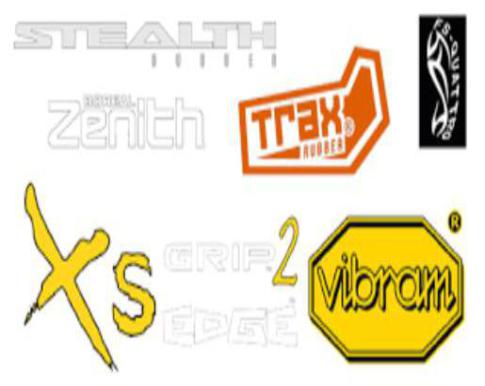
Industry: Clothes